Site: brandenburg
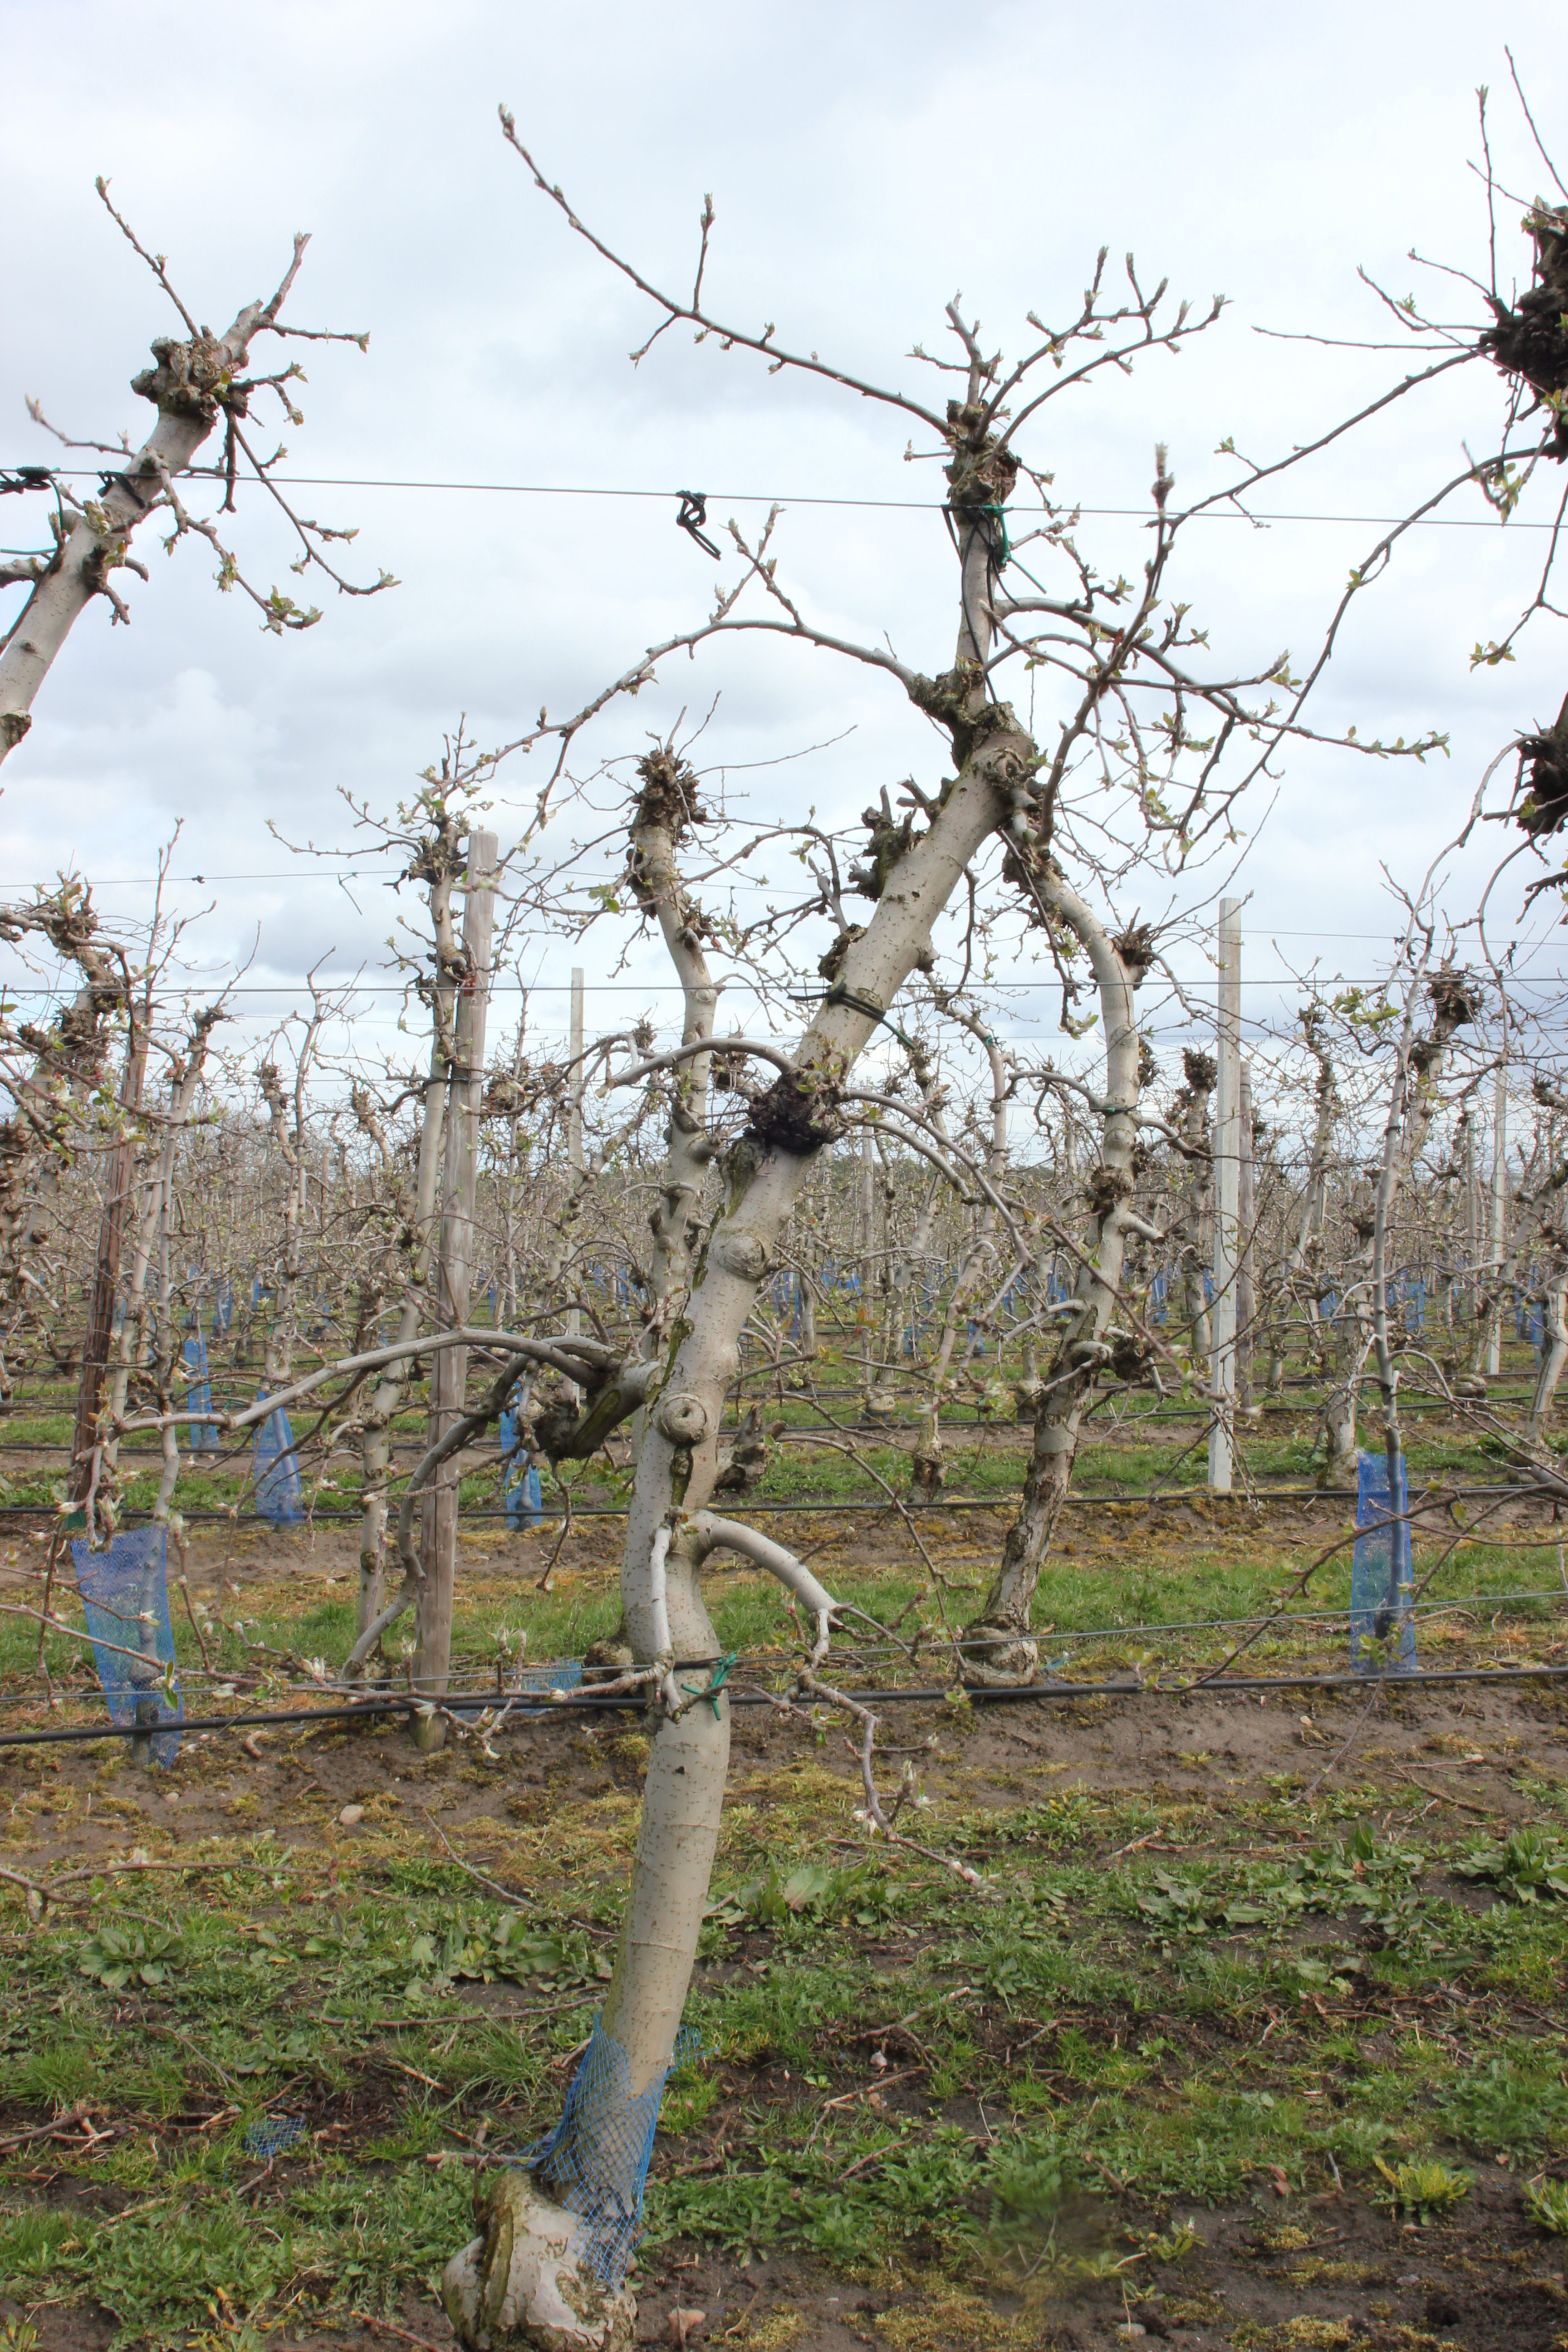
Growth stage (BBCH 55): Inflorescence emergence